George Walter Thornbury

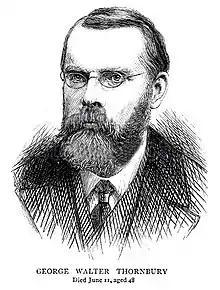
George Walter Thornbury

George Walter Thornbury (13 November 1828 – 11 June 1876) was an English author. He was the first biographer of J. M. W. Turner.